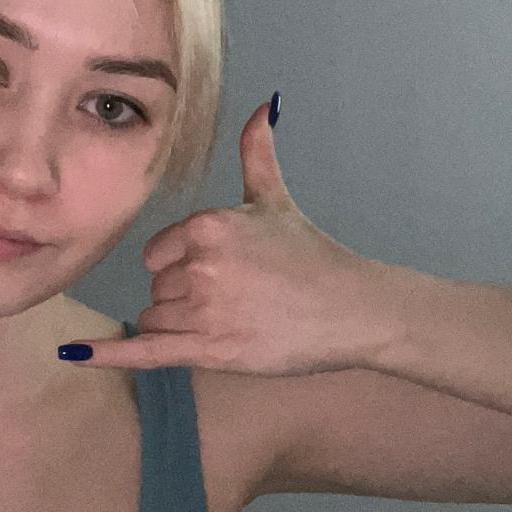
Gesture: call